Palau del Parlament de Catalunya

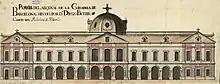
Elevation of the Arsenal of the Ciutadella, 1725

The palace was built as the arsenal of the Ciutadella, a star fort which was built by Philip V of Spain after the War of the Spanish Succession, during which Catalonia had supported his opponent Archduke Charles. It was designed by the Flemish military engineer Jorge Próspero de Verboom, and was constructed between 1717 and 1727. The building underwent some minor restoration work later on in the 18th century.